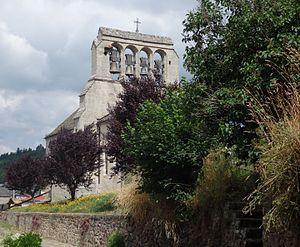
Église Saint-Sébastien
Lorcières est une commune française située dans le département du Cantal, en région Auvergne-Rhône-Alpes.